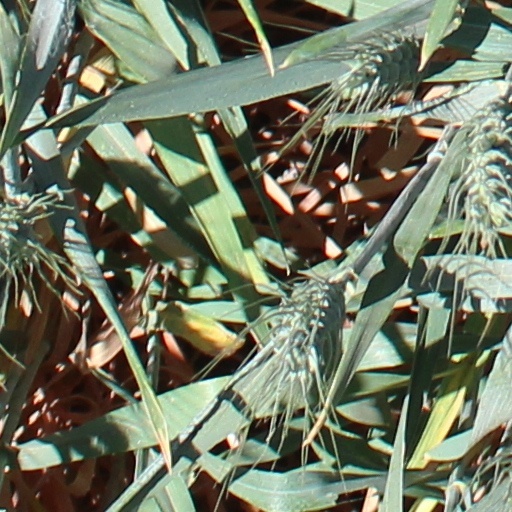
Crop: wheat